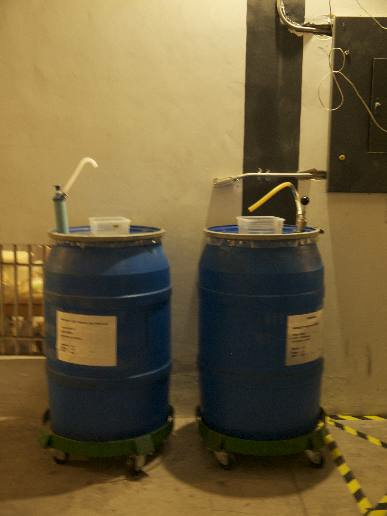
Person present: No